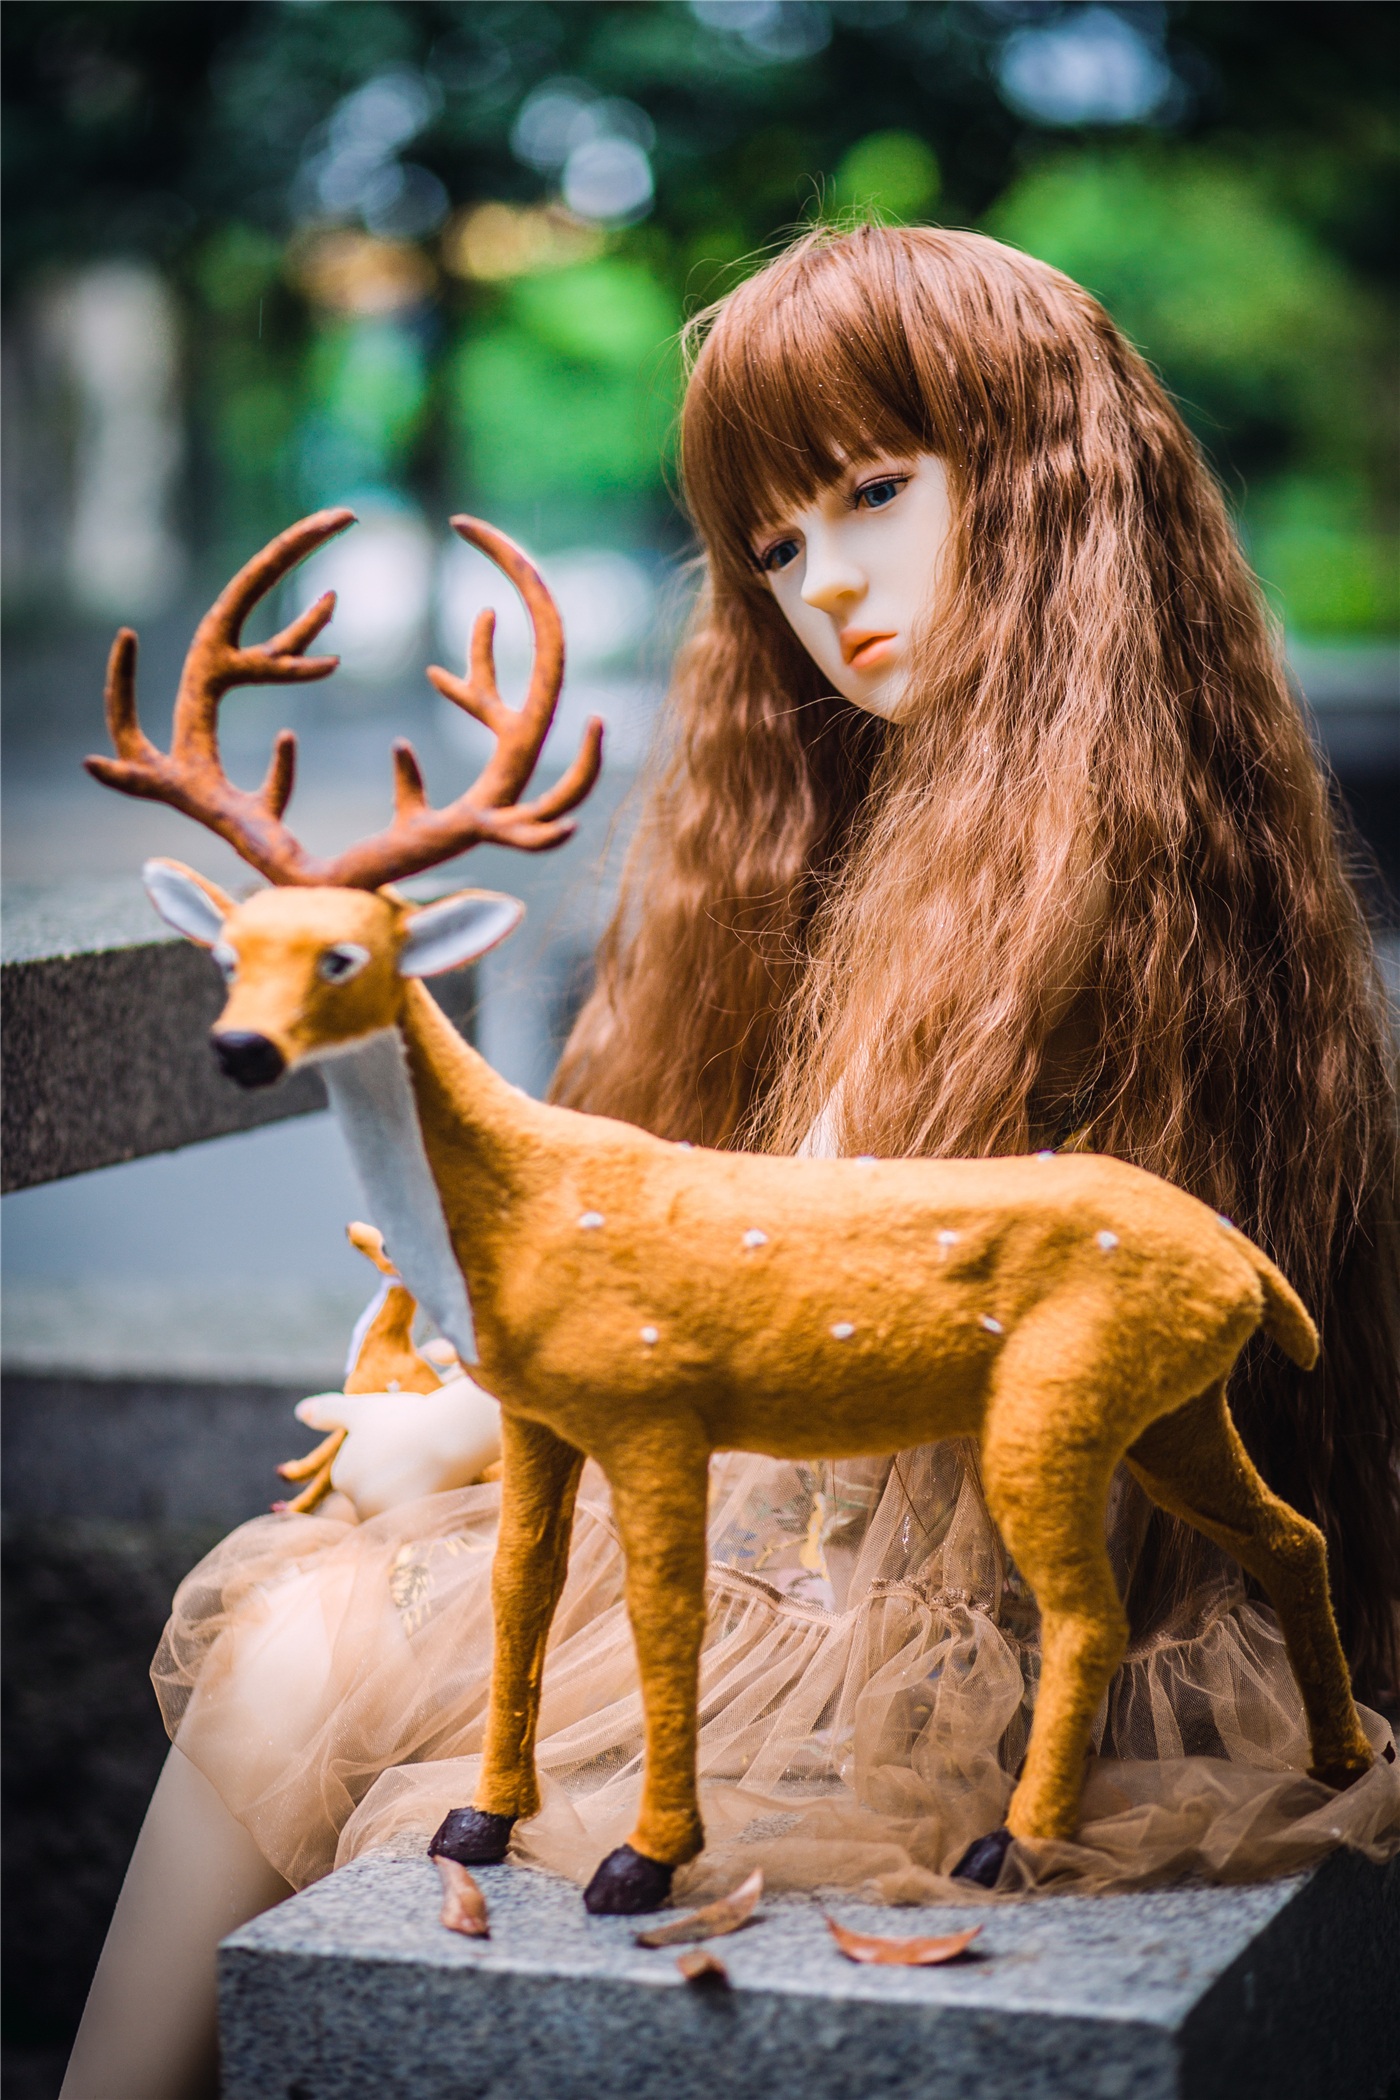
girl, asian, deer, statue, toy, long hair, sculpture, doll, art, rubber, silicone, realistic